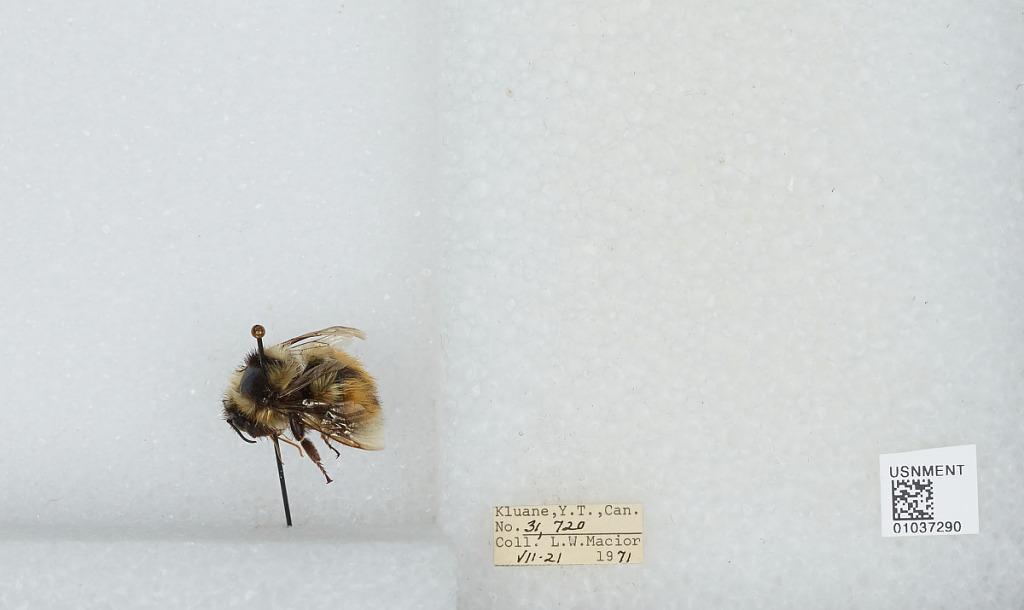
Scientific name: Bombus (Pyrobombus) sylvicola Kirby
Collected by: L. Macior
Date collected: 1971-7-21
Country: Canada
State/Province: Yukon Territory
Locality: Kluane
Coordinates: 60.75, -139.5